Arctech Helsinki Shipyard

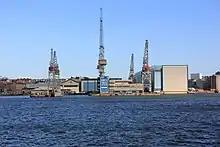
Hietalahti shipyard in May 2011, shortly after Arctech Helsinki Shipyard was established. The building on the right is the shipyard's covered Panamax-sized dry dock.

Arctech Helsinki Shipyard was established as a joint venture between STX Finland, a subsidiary of STX Europe, and the Russian state-owned United Shipbuilding Corporation (USC). The new shipbuilding company started its operations at the Hietalahti shipyard on 1 April 2011. On 28 October 2013, it was reported that USC was going to buy the remaining shares from STX Europe and become the sole owner of the company. The sale was finalized on 30 December 2014 and the United Shipbuilding Corporation has been the sole owner of Arctech Helsinki Shipyard since the beginning of 2015.